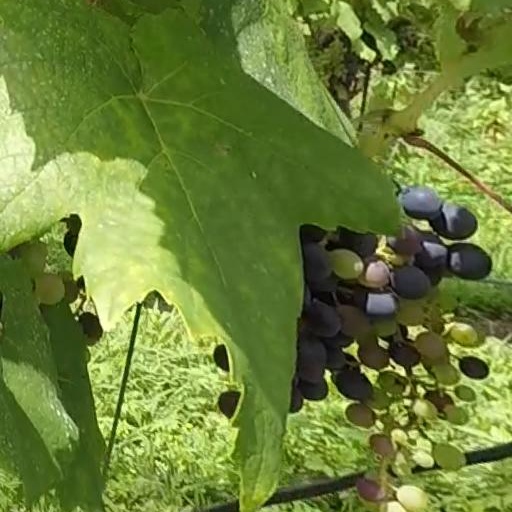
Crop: grape